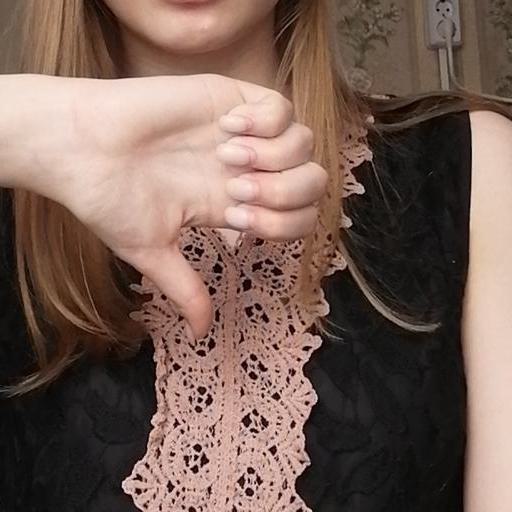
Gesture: dislike